List of works by Walter Gilbert

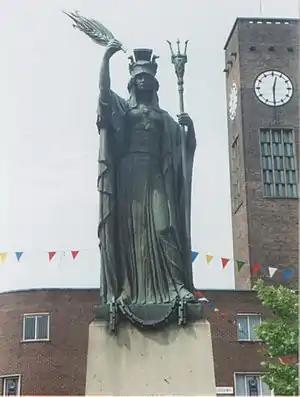
Crewe war memorial, Crewe, Cheshire.

This List of works by Walter Gilbert includes the works of Walter Gilbert alone and those done in collaboration with other individuals such as Louis Weingartner, both with the Bromsgrove Guild and H.H. Martyn & Co. of Cheltenham. He also worked with his son, Donald Gilbert, and H. H. Martyn.